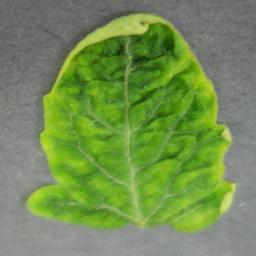
Label: Tomato___Tomato_Yellow_Leaf_Curl_Virus